Regalia of the Bulgarian monarch

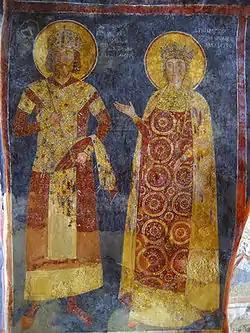
Constantine I of Bulgaria & Irene Doukaina Laskarina wearing royal regalia

There are no known surviving pieces from the royal regalia of the First and Second Bulgarian Empires. A gift of regalia to Kaloyan of Bulgaria from Pope Innocent III is documented. It was brought to Bulgaria by Cardinal Leo Brancaleoni and was used for the Coronation of the Bulgarian monarch on November 8, 1204.